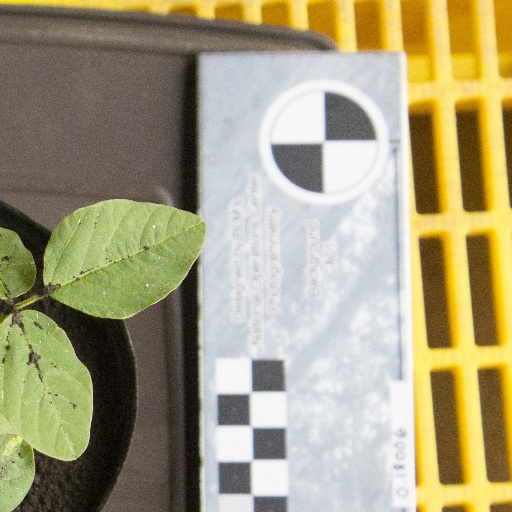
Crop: soybean